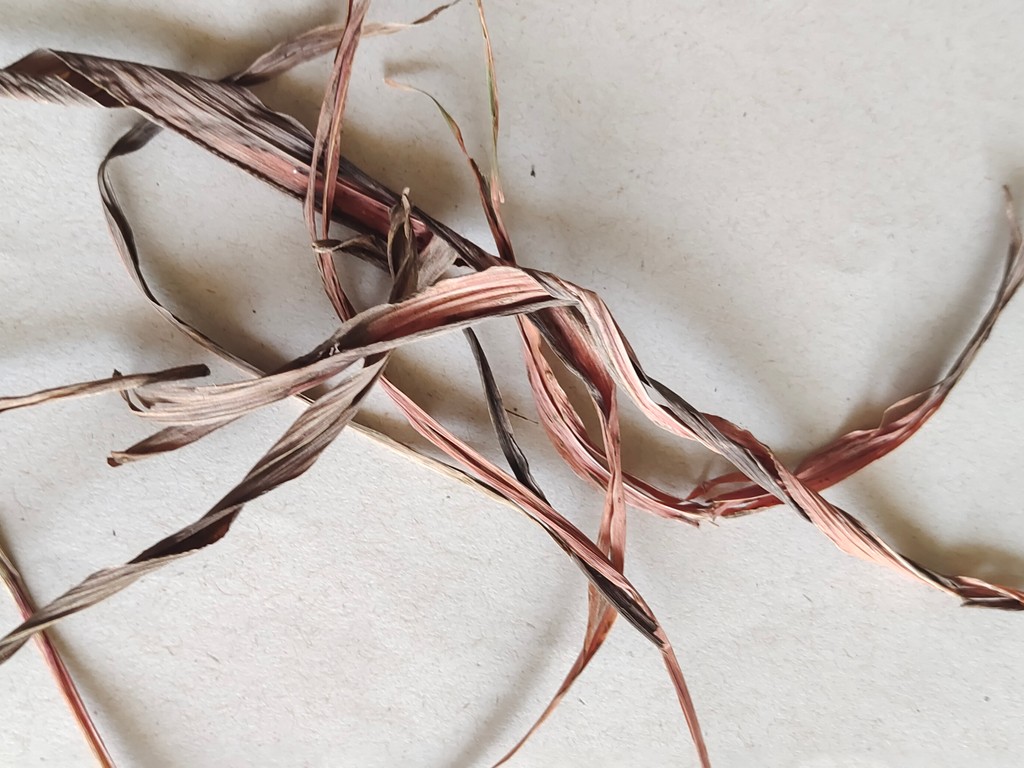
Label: Dried